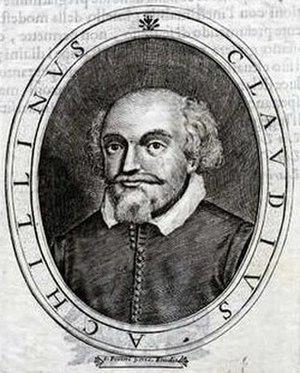
Claudio Achillini, né le 18 septembre 1574 à Bologne où il est mort le 1ᵉʳ octobre 1640, est un juriste et écrivain italien parmi les poètes marinistes les plus notables.